Mikawa-Shiotsu Station

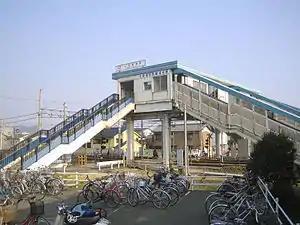
Mikawa-Shiotsu Station

is a railway station in the city of Gamagōri, Aichi Prefecture, Japan, operated by Central Japan Railway Company (JR Tōkai).